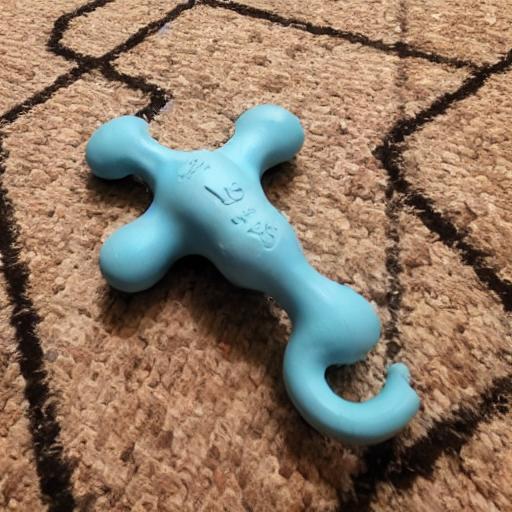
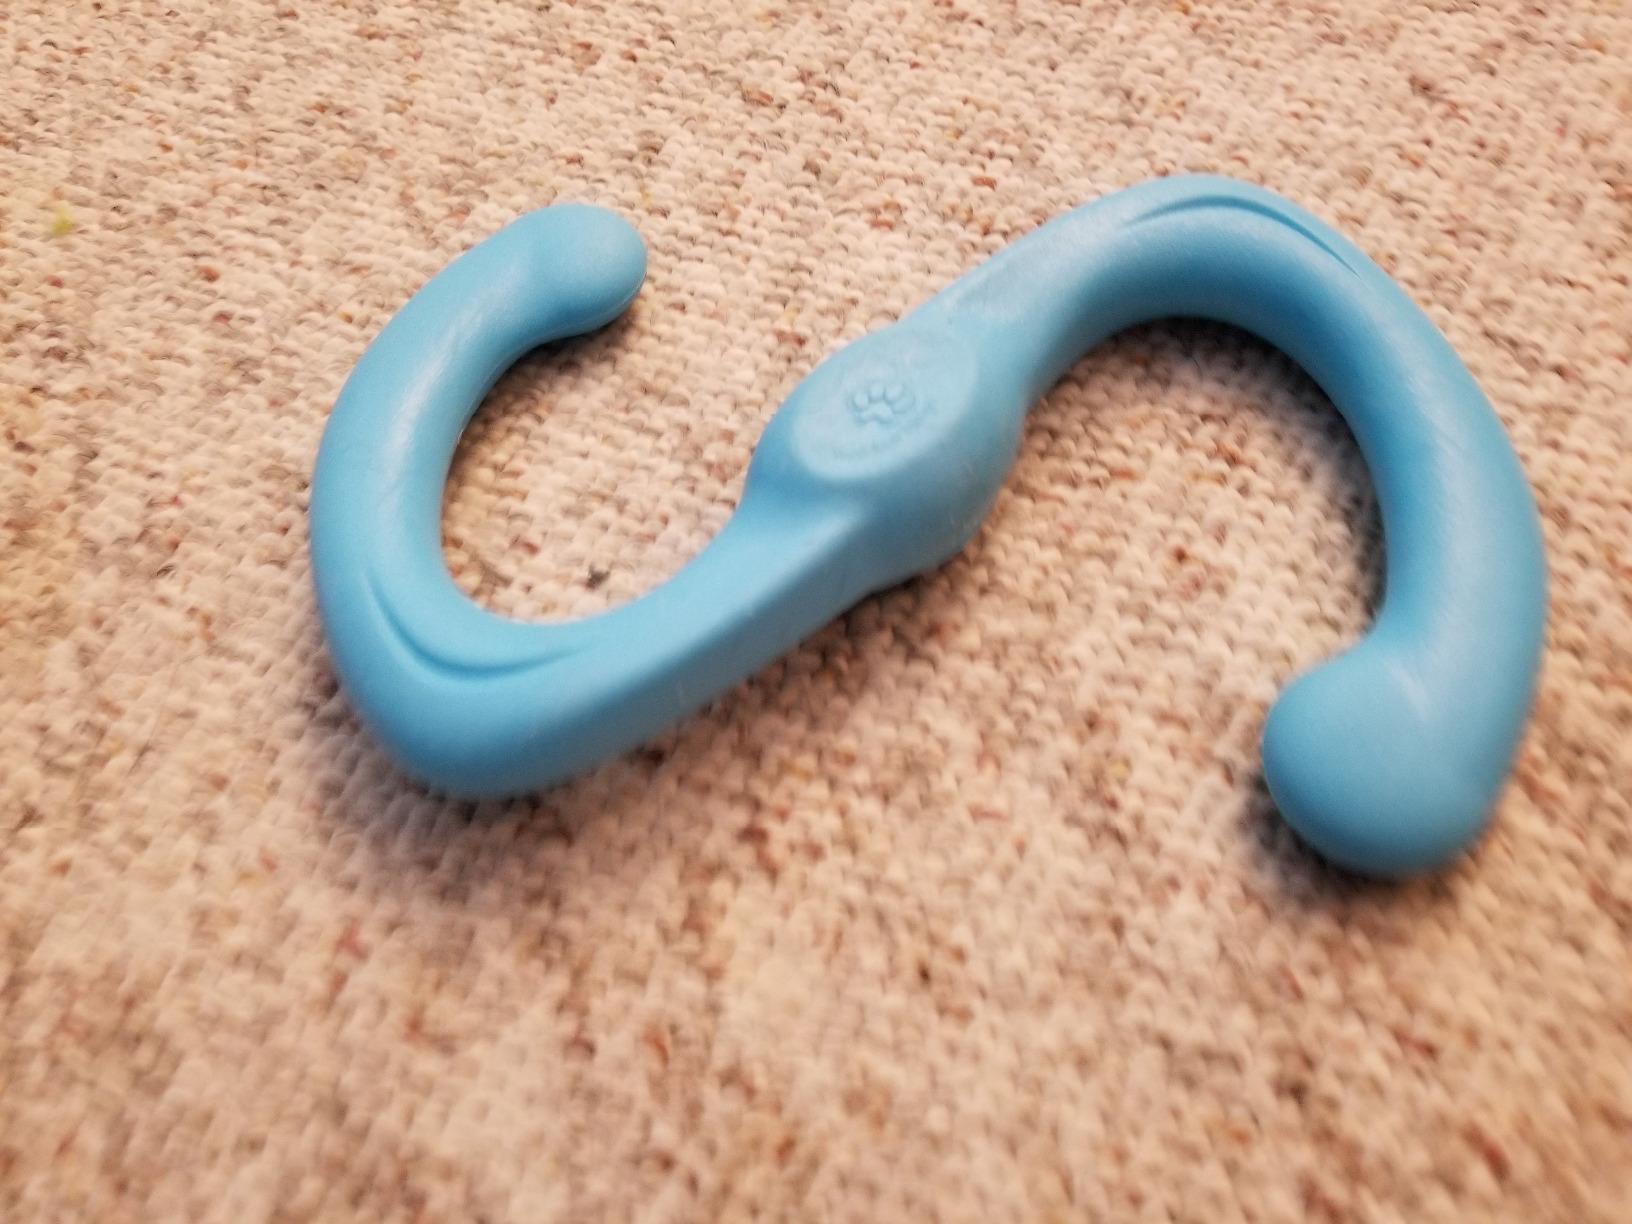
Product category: items_toy
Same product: no